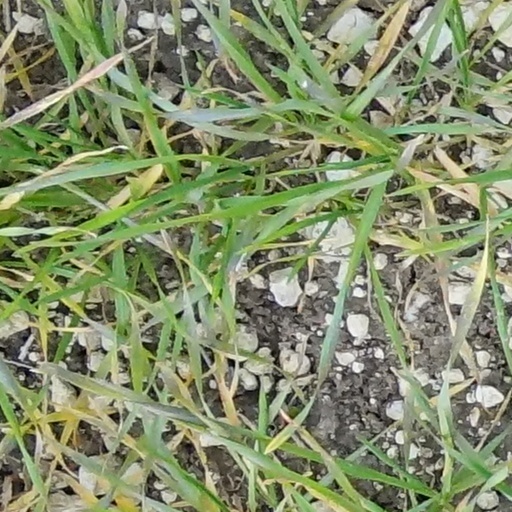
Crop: wheat